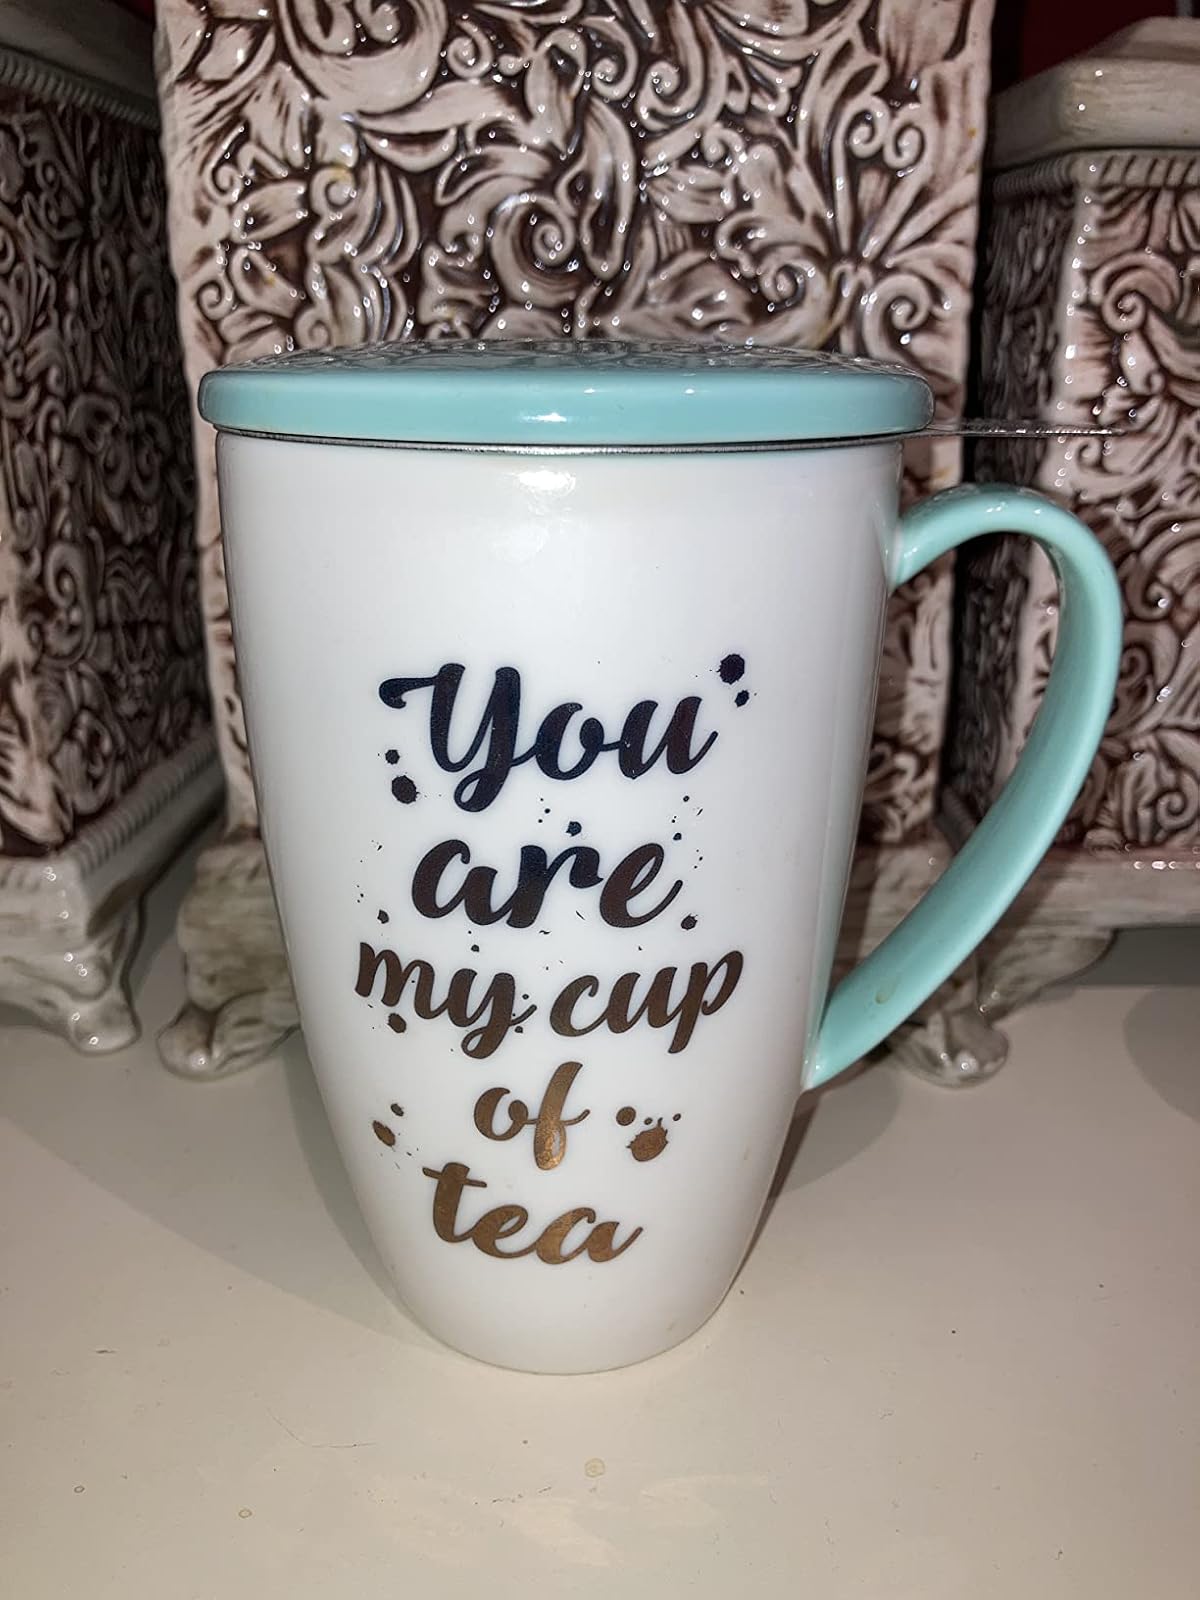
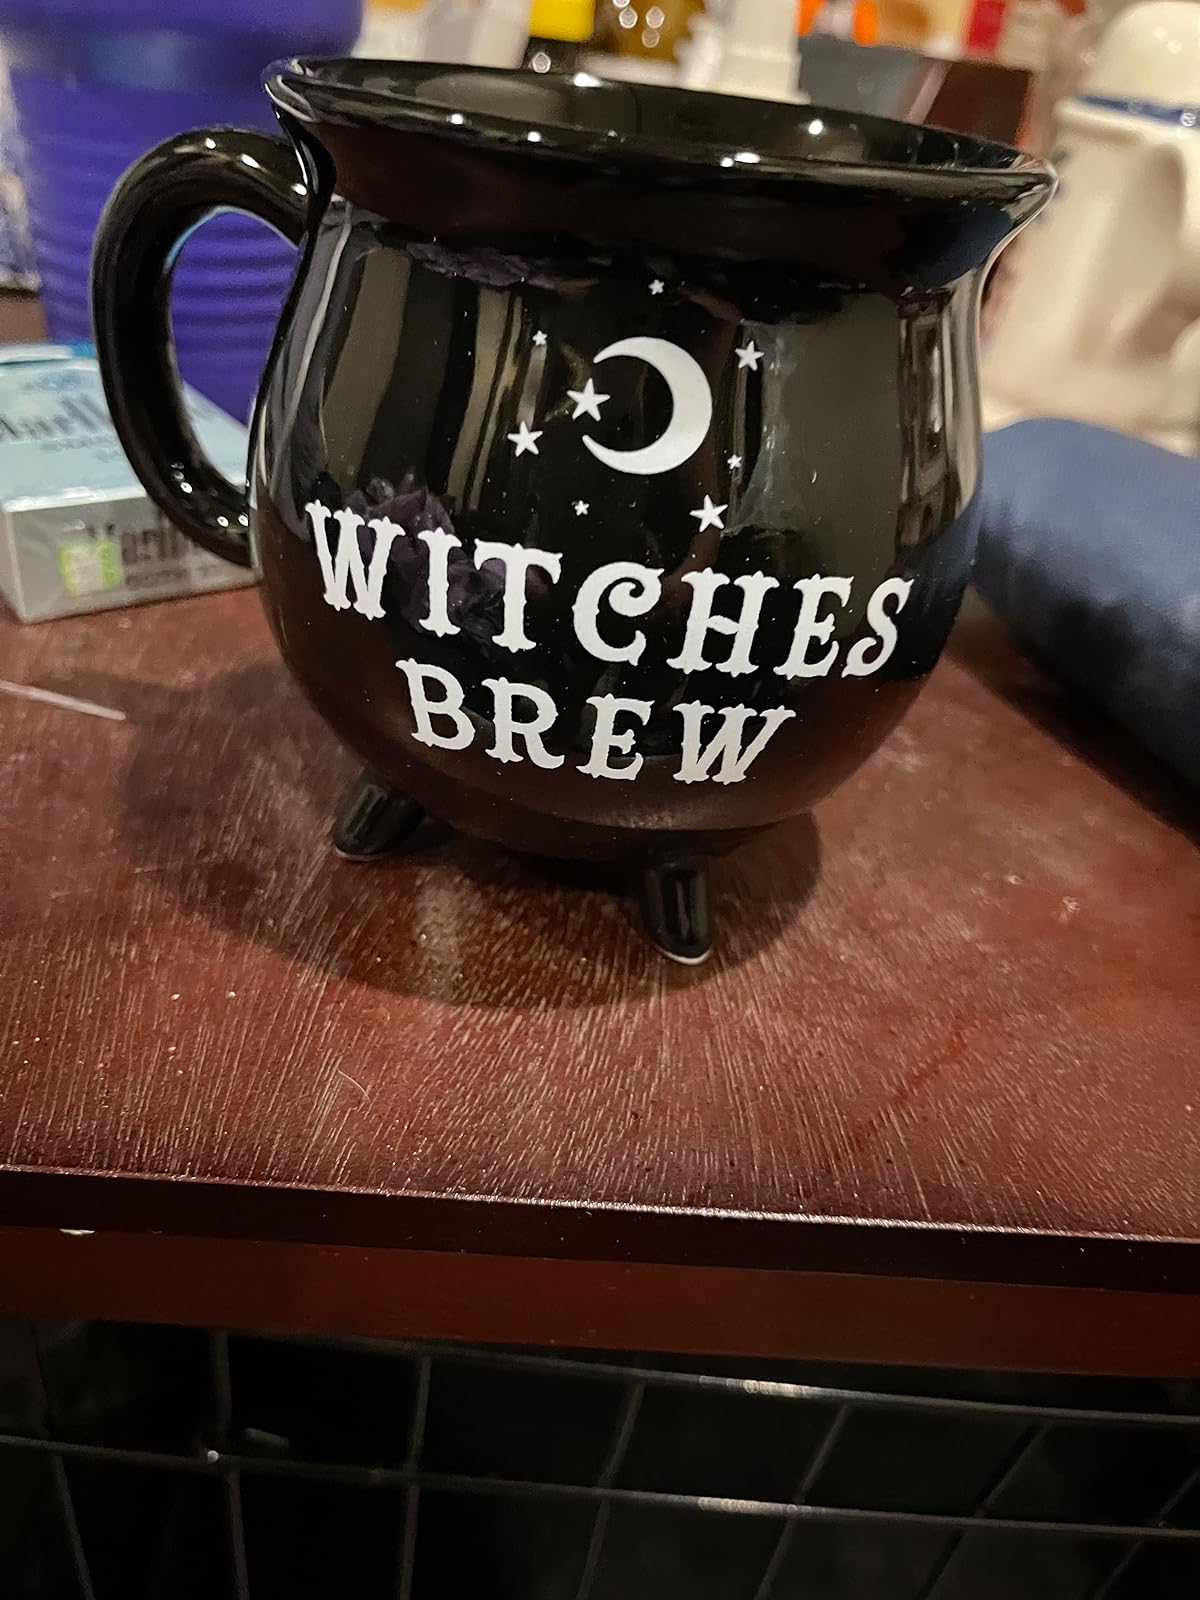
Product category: items_mug
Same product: no